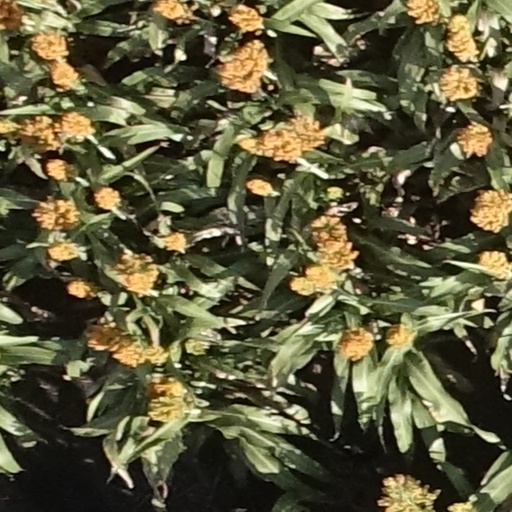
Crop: sorghum